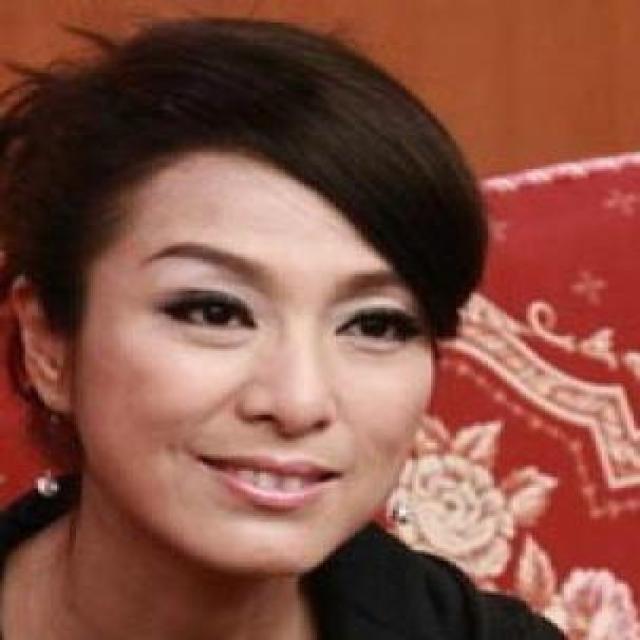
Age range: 21-44